The Smithereens

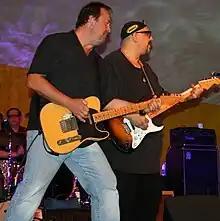
Diken, Babjak, and DiNizio in 2009

The Smithereens are an American rock band from Carteret, New Jersey. The group formed in 1980 with members Pat DiNizio (vocals and guitar), Jim Babjak (guitar and vocals), Mike Mesaros (bass guitar and vocals), and Dennis Diken (drums and percussion). This original lineup continued until 2006, when Mesaros left the band and Severo Jornacion took over on bass guitar until Mesaros' return in 2016. After DiNizio died in 2017, the band continued performing live shows as a trio (Babjak, Mesaros and Diken) with various guest vocalists.